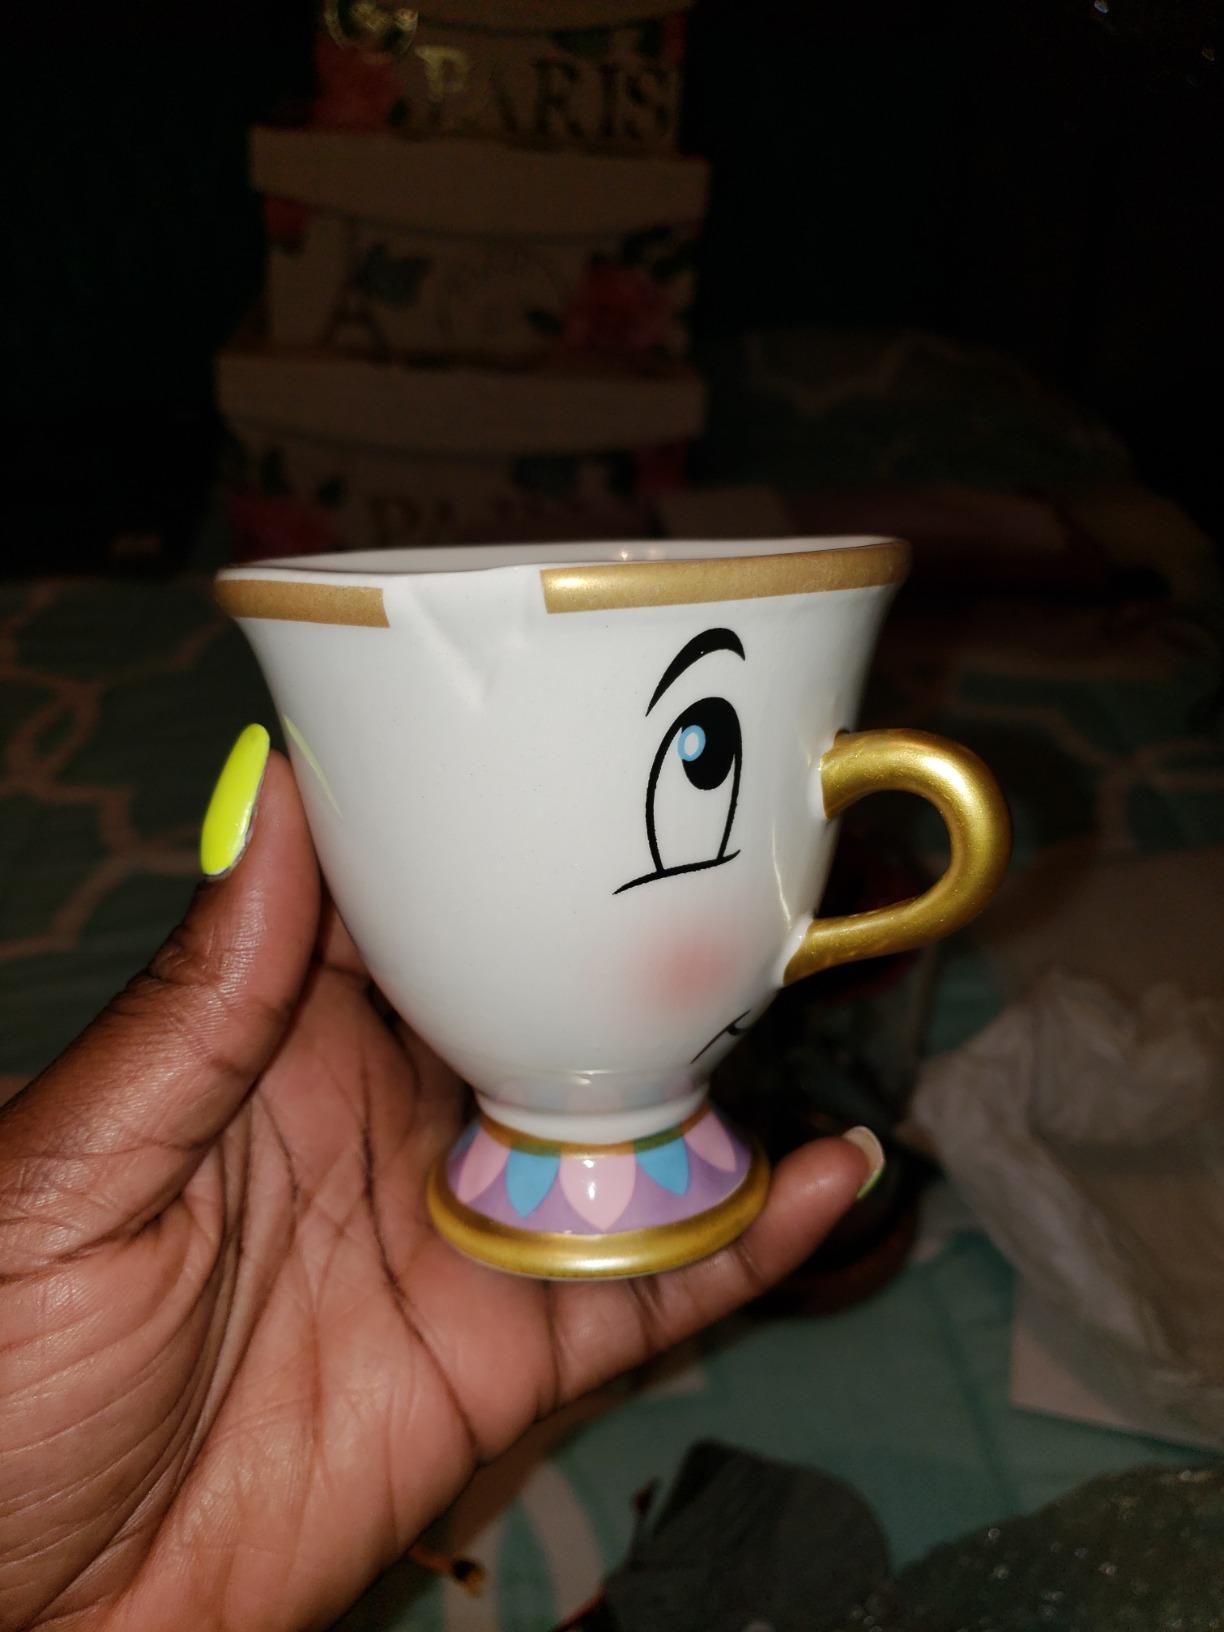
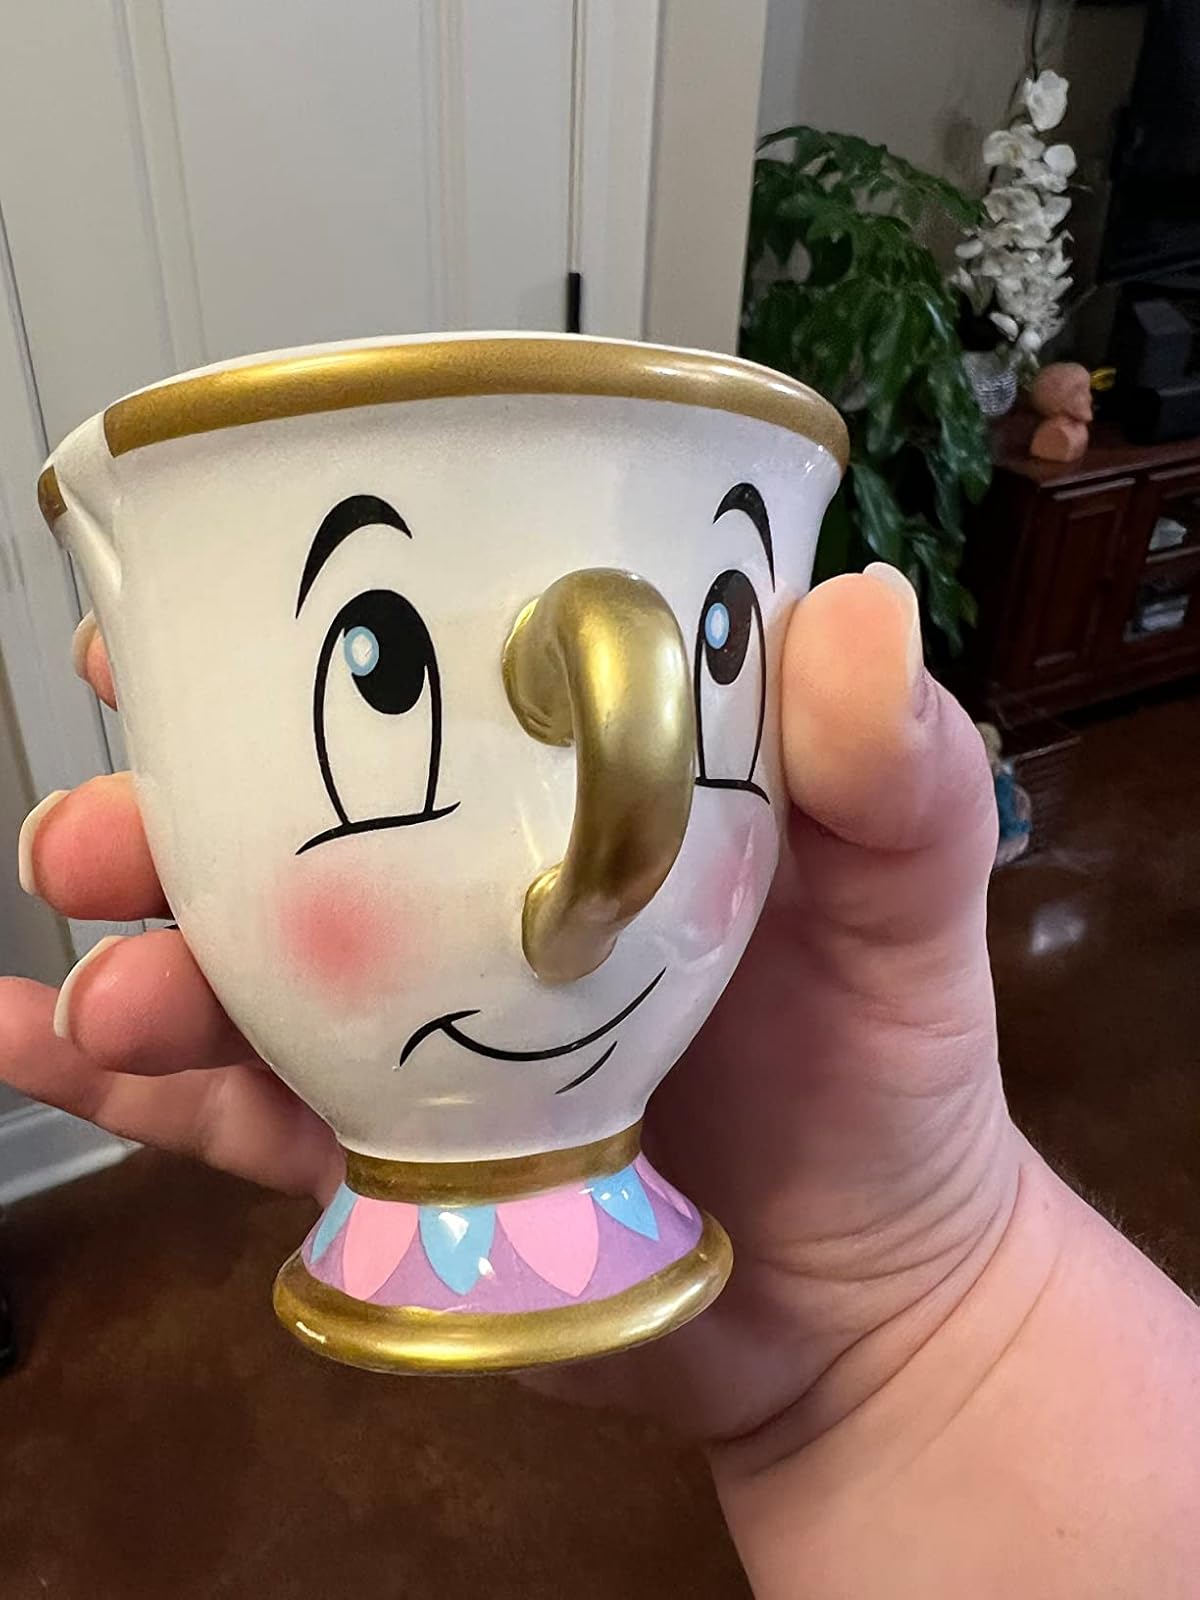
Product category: items_mug
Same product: yes